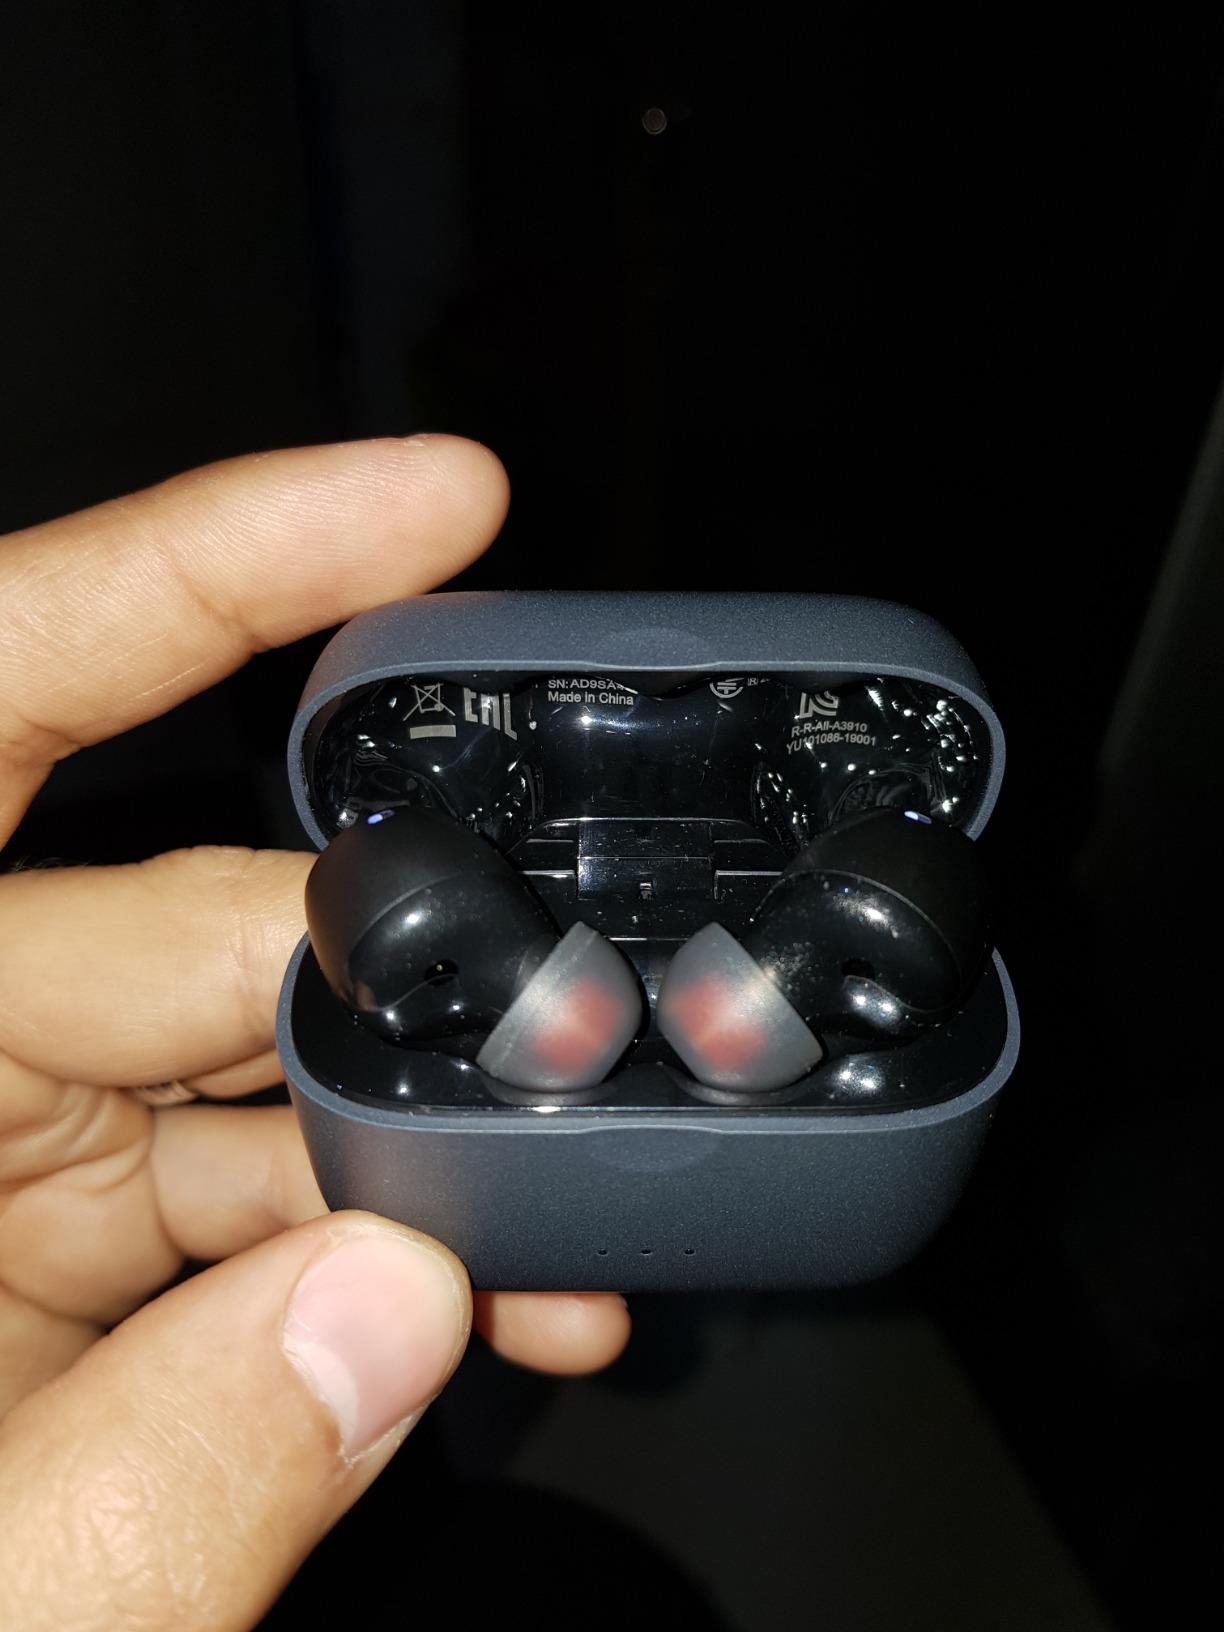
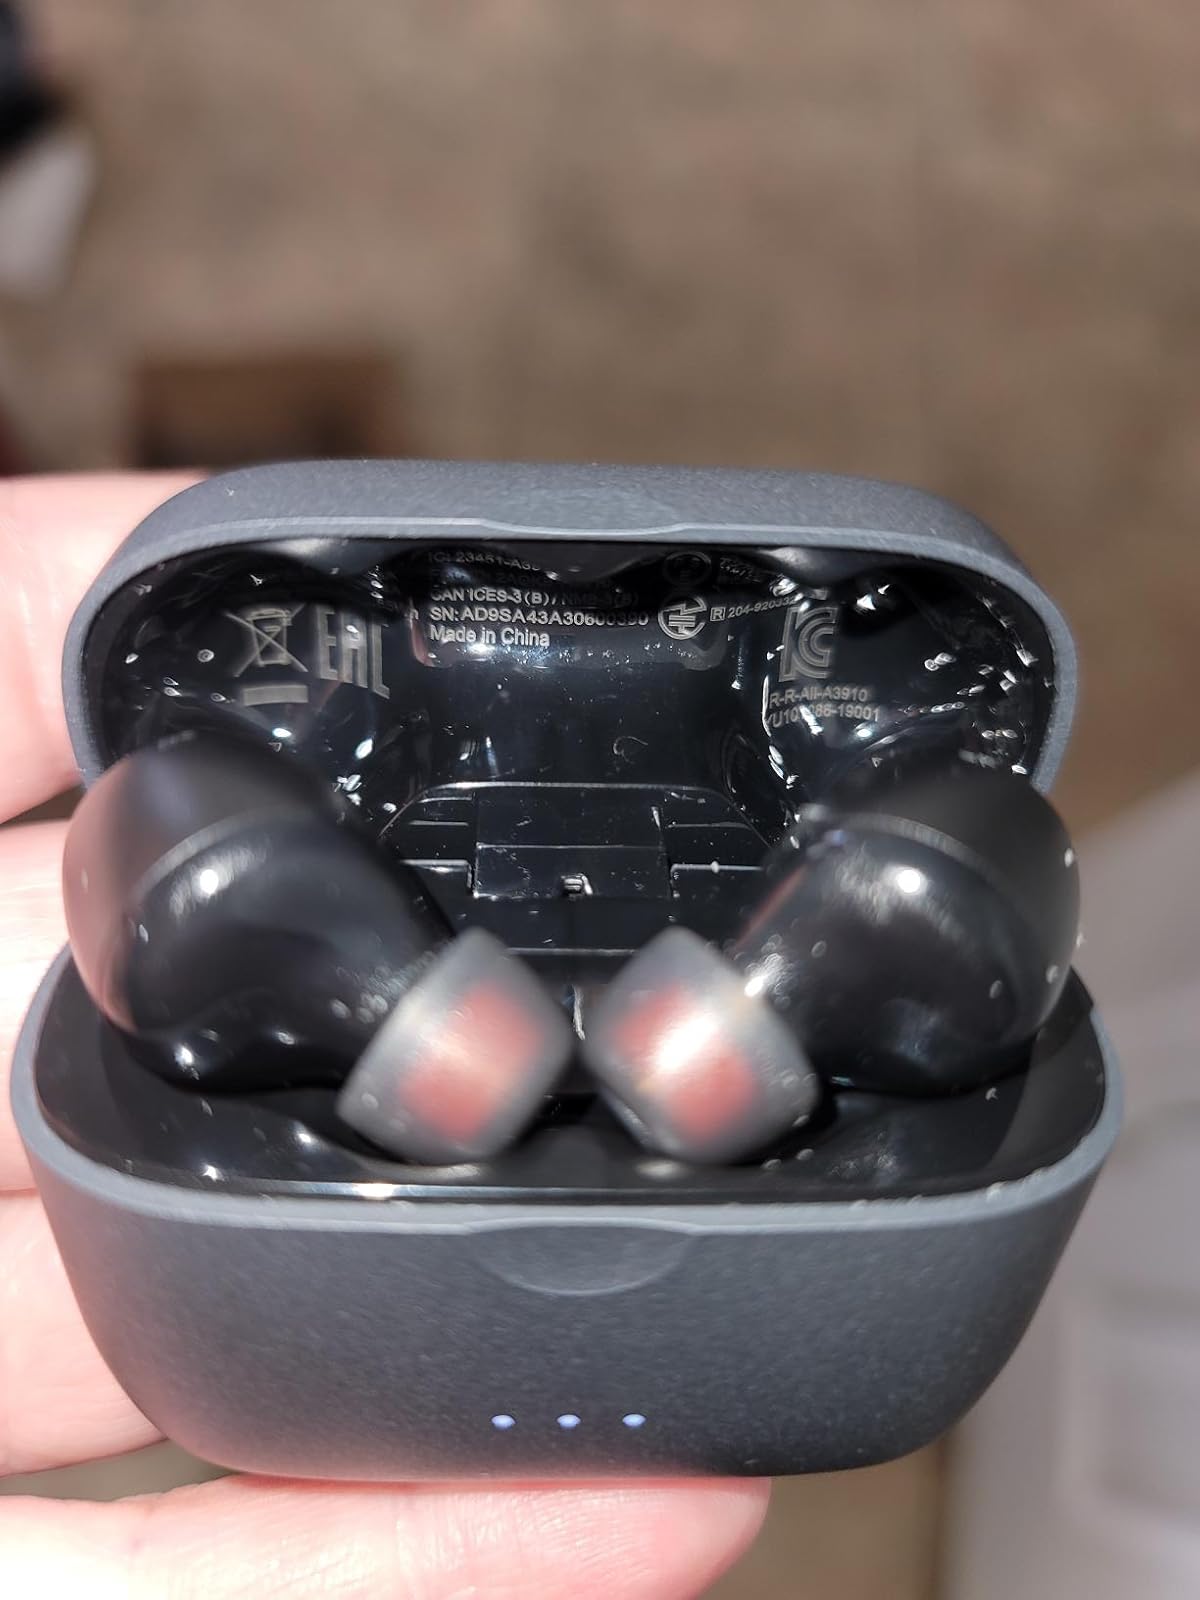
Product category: earbuds
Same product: yes